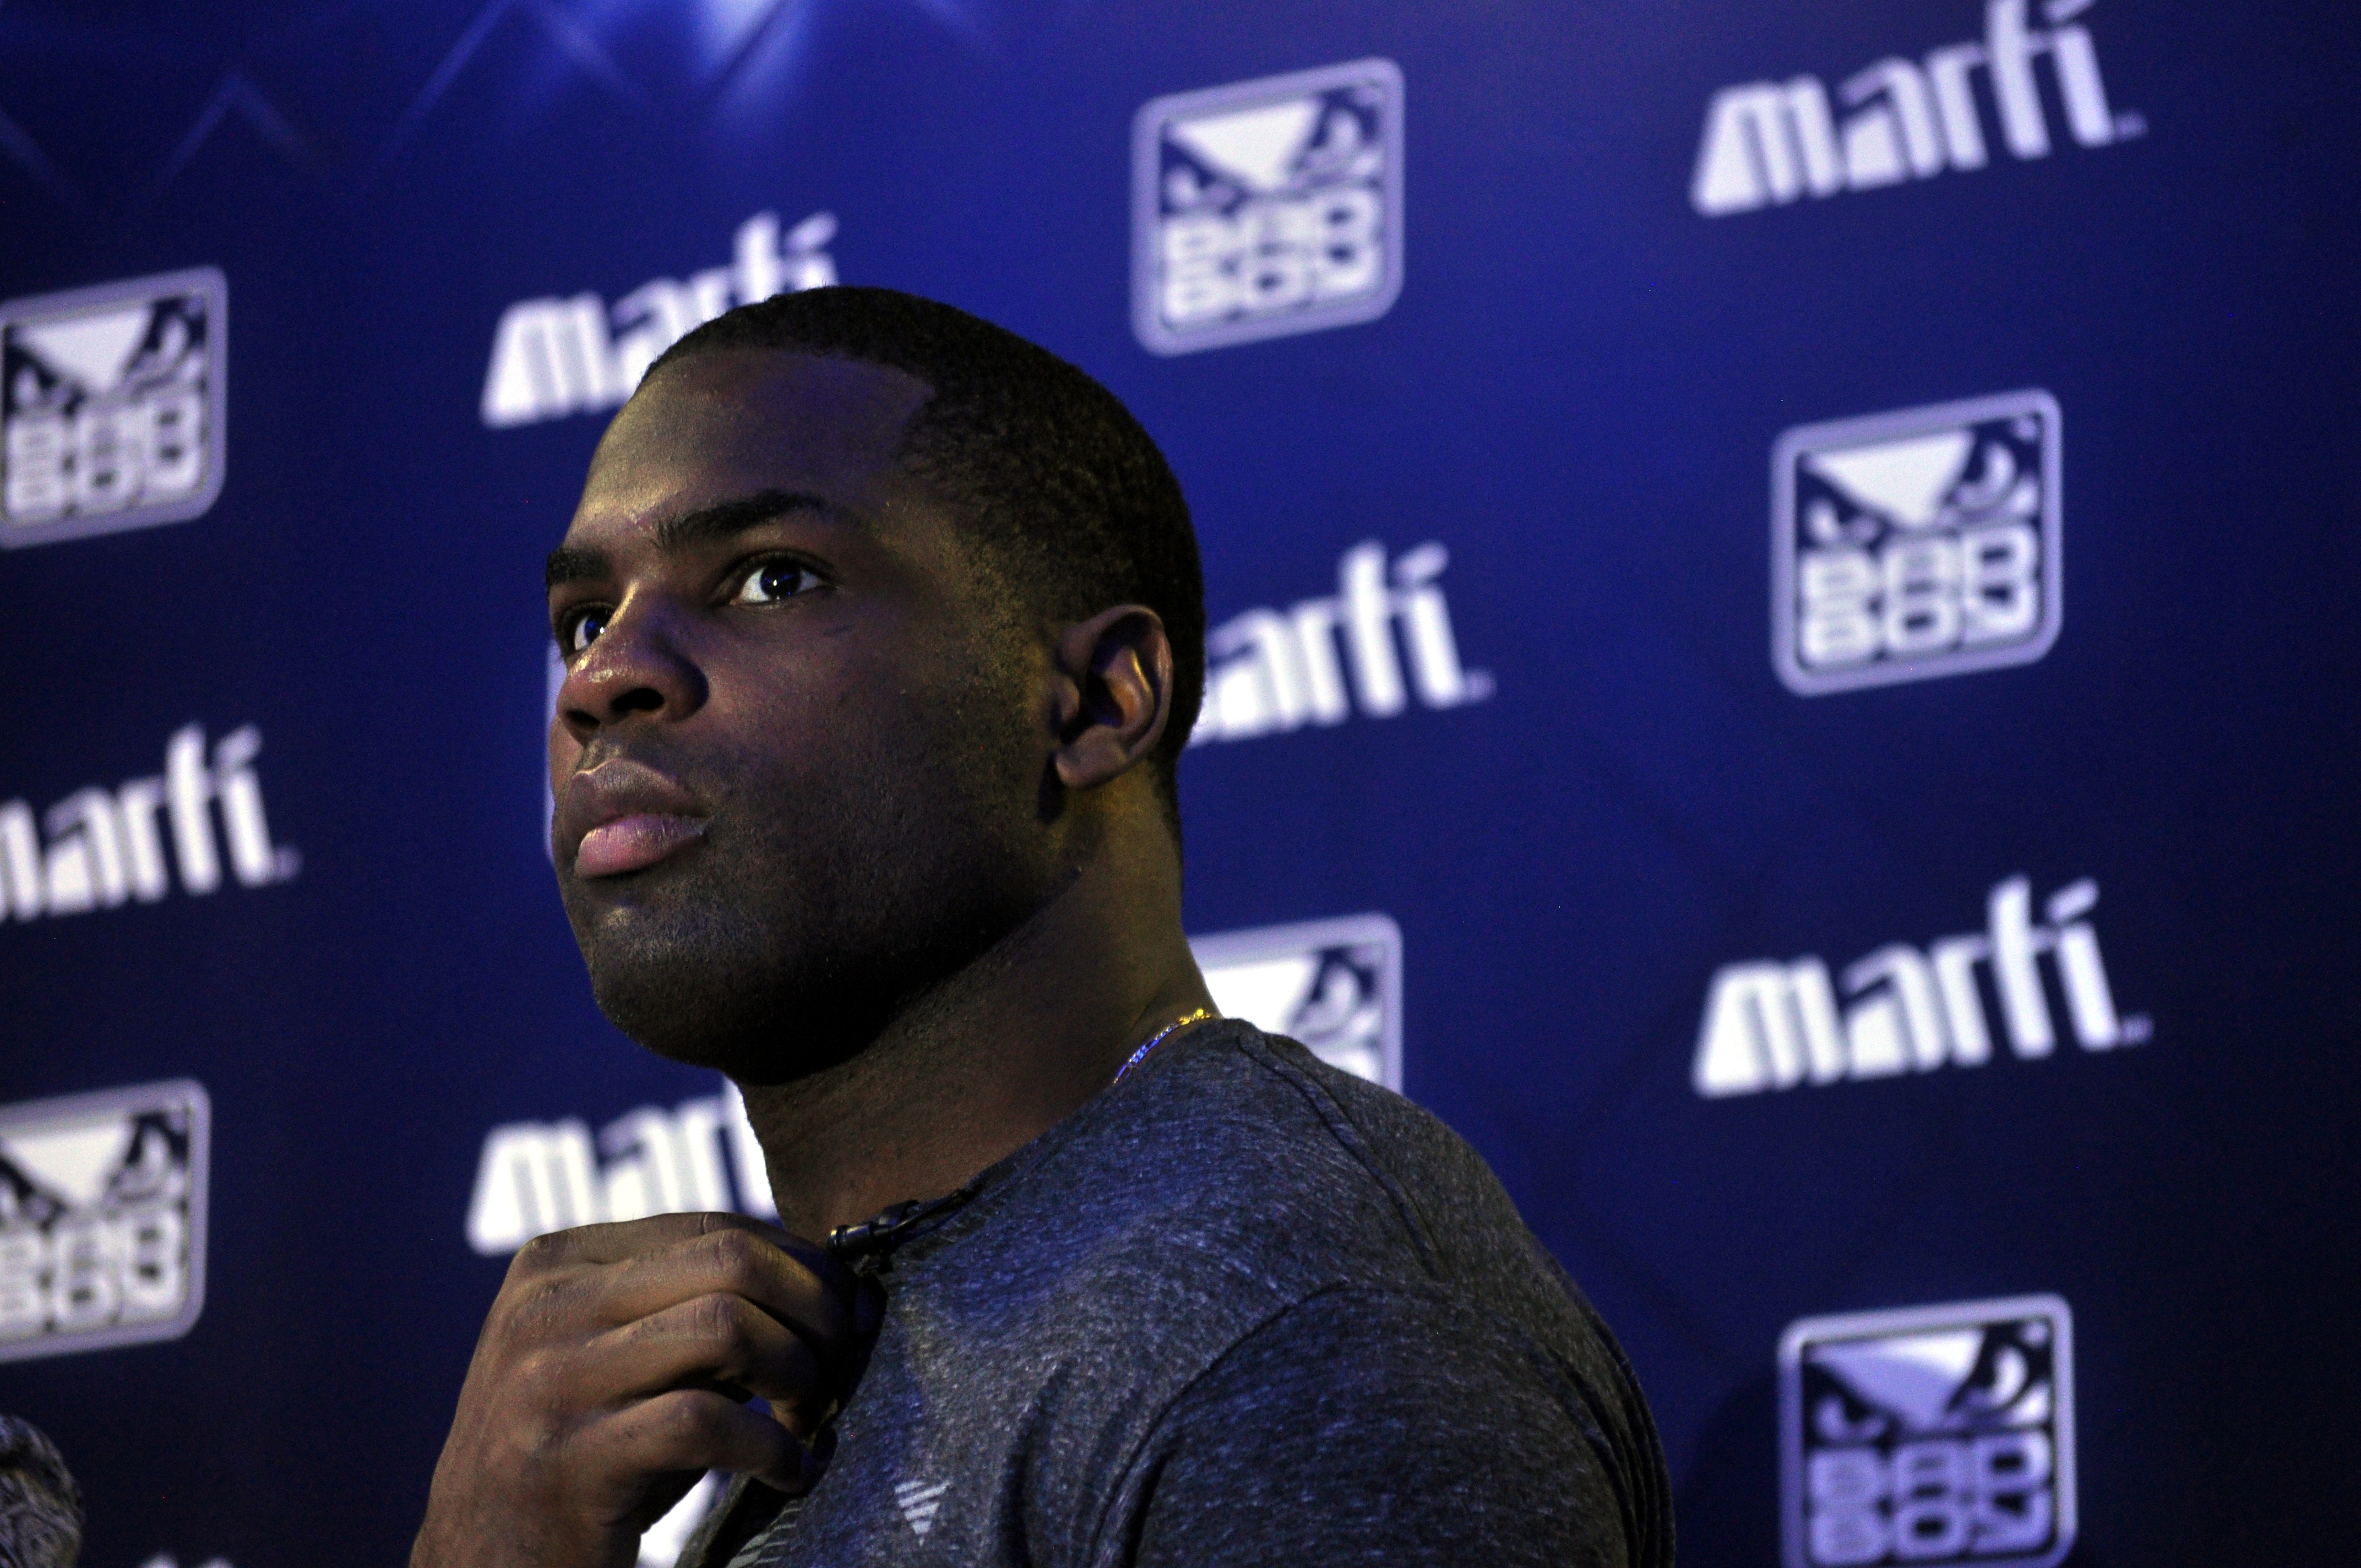
person, american football, sports, speech, nfl, demarco murray